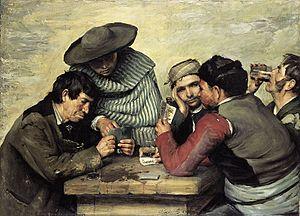
Louis Antoine Capdevielle est un peintre français né le 9 mai 1849 à Lourdes et mort le 27 juillet 1905, à Lourdes également.